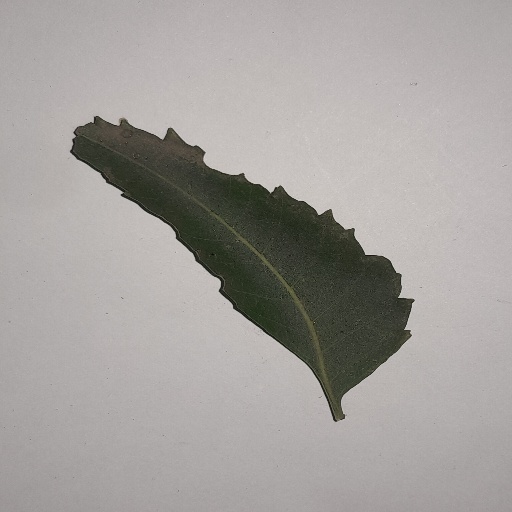
Species: Neem
Leaf condition: Shot Hole Leaf